Maido Pajo

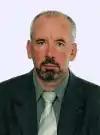
Maido Pajo

Maido Pajo (born 24 October 1950) is an Estonian politician and lawyer. He was a member of VIII Riigikogu.